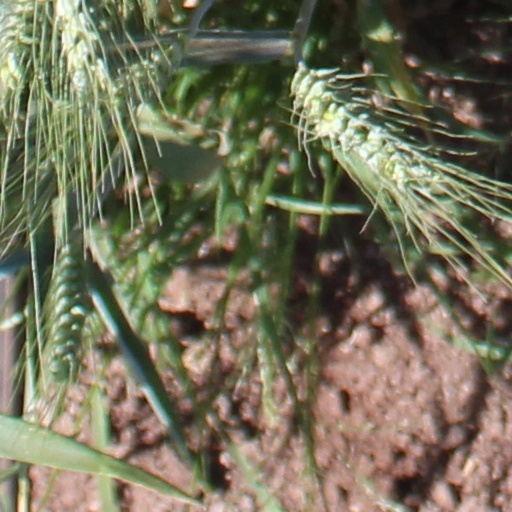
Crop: wheat